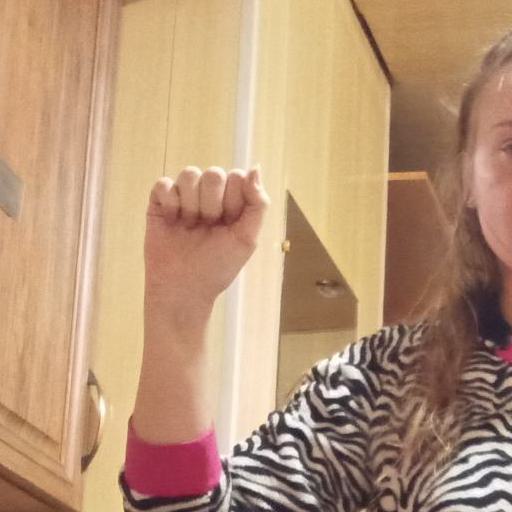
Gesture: fist